Battle of Egypt Station

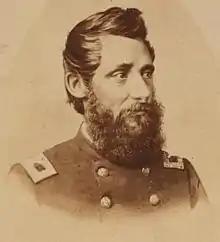
Gen. Grierson

When the Union column reached a point west of Moscow, Tennessee, it veered to the southeast and passed through Lamar, Mississippi before arriving at Ripley. The 10th Missouri Cavalry Regiment left the column and cut the telegraph lines at LaGrange and Grand Junction, Tennessee and rejoined Grierson's division before it reached Ripley. From Ripley, a detachment from the 2nd New Jersey Cavalry Regiment marched to Booneville and the 4th Illinois Cavalry Regiment moved to Guntown to damage the Mobile and Ohio Railroad at those places. They destroyed four bridges, several miles of track, and military supplies before rejoining the main column.